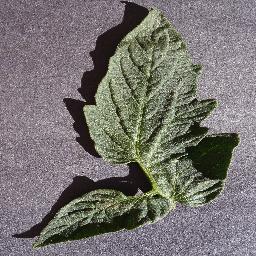
Label: Tomato___healthy